The Brogues

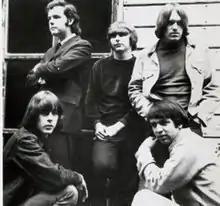
The Brogues in 1965

The Brogues were an American garage rock band formed in Merced, California, in 1964. Much of the group's brief recording career was marked by distorted-guitar melodies and R&B-influenced vocals. They released two regionally successful singles in their brief existence, most notably the Annette Tucker and Nancie Mantz-penned "I Ain't No Miracle Worker", which is now considered a classic of the garage rock genre. The song has also appeared on several compilation albums and has been covered by other music artists.